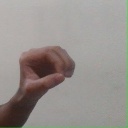
अक्षर: औ